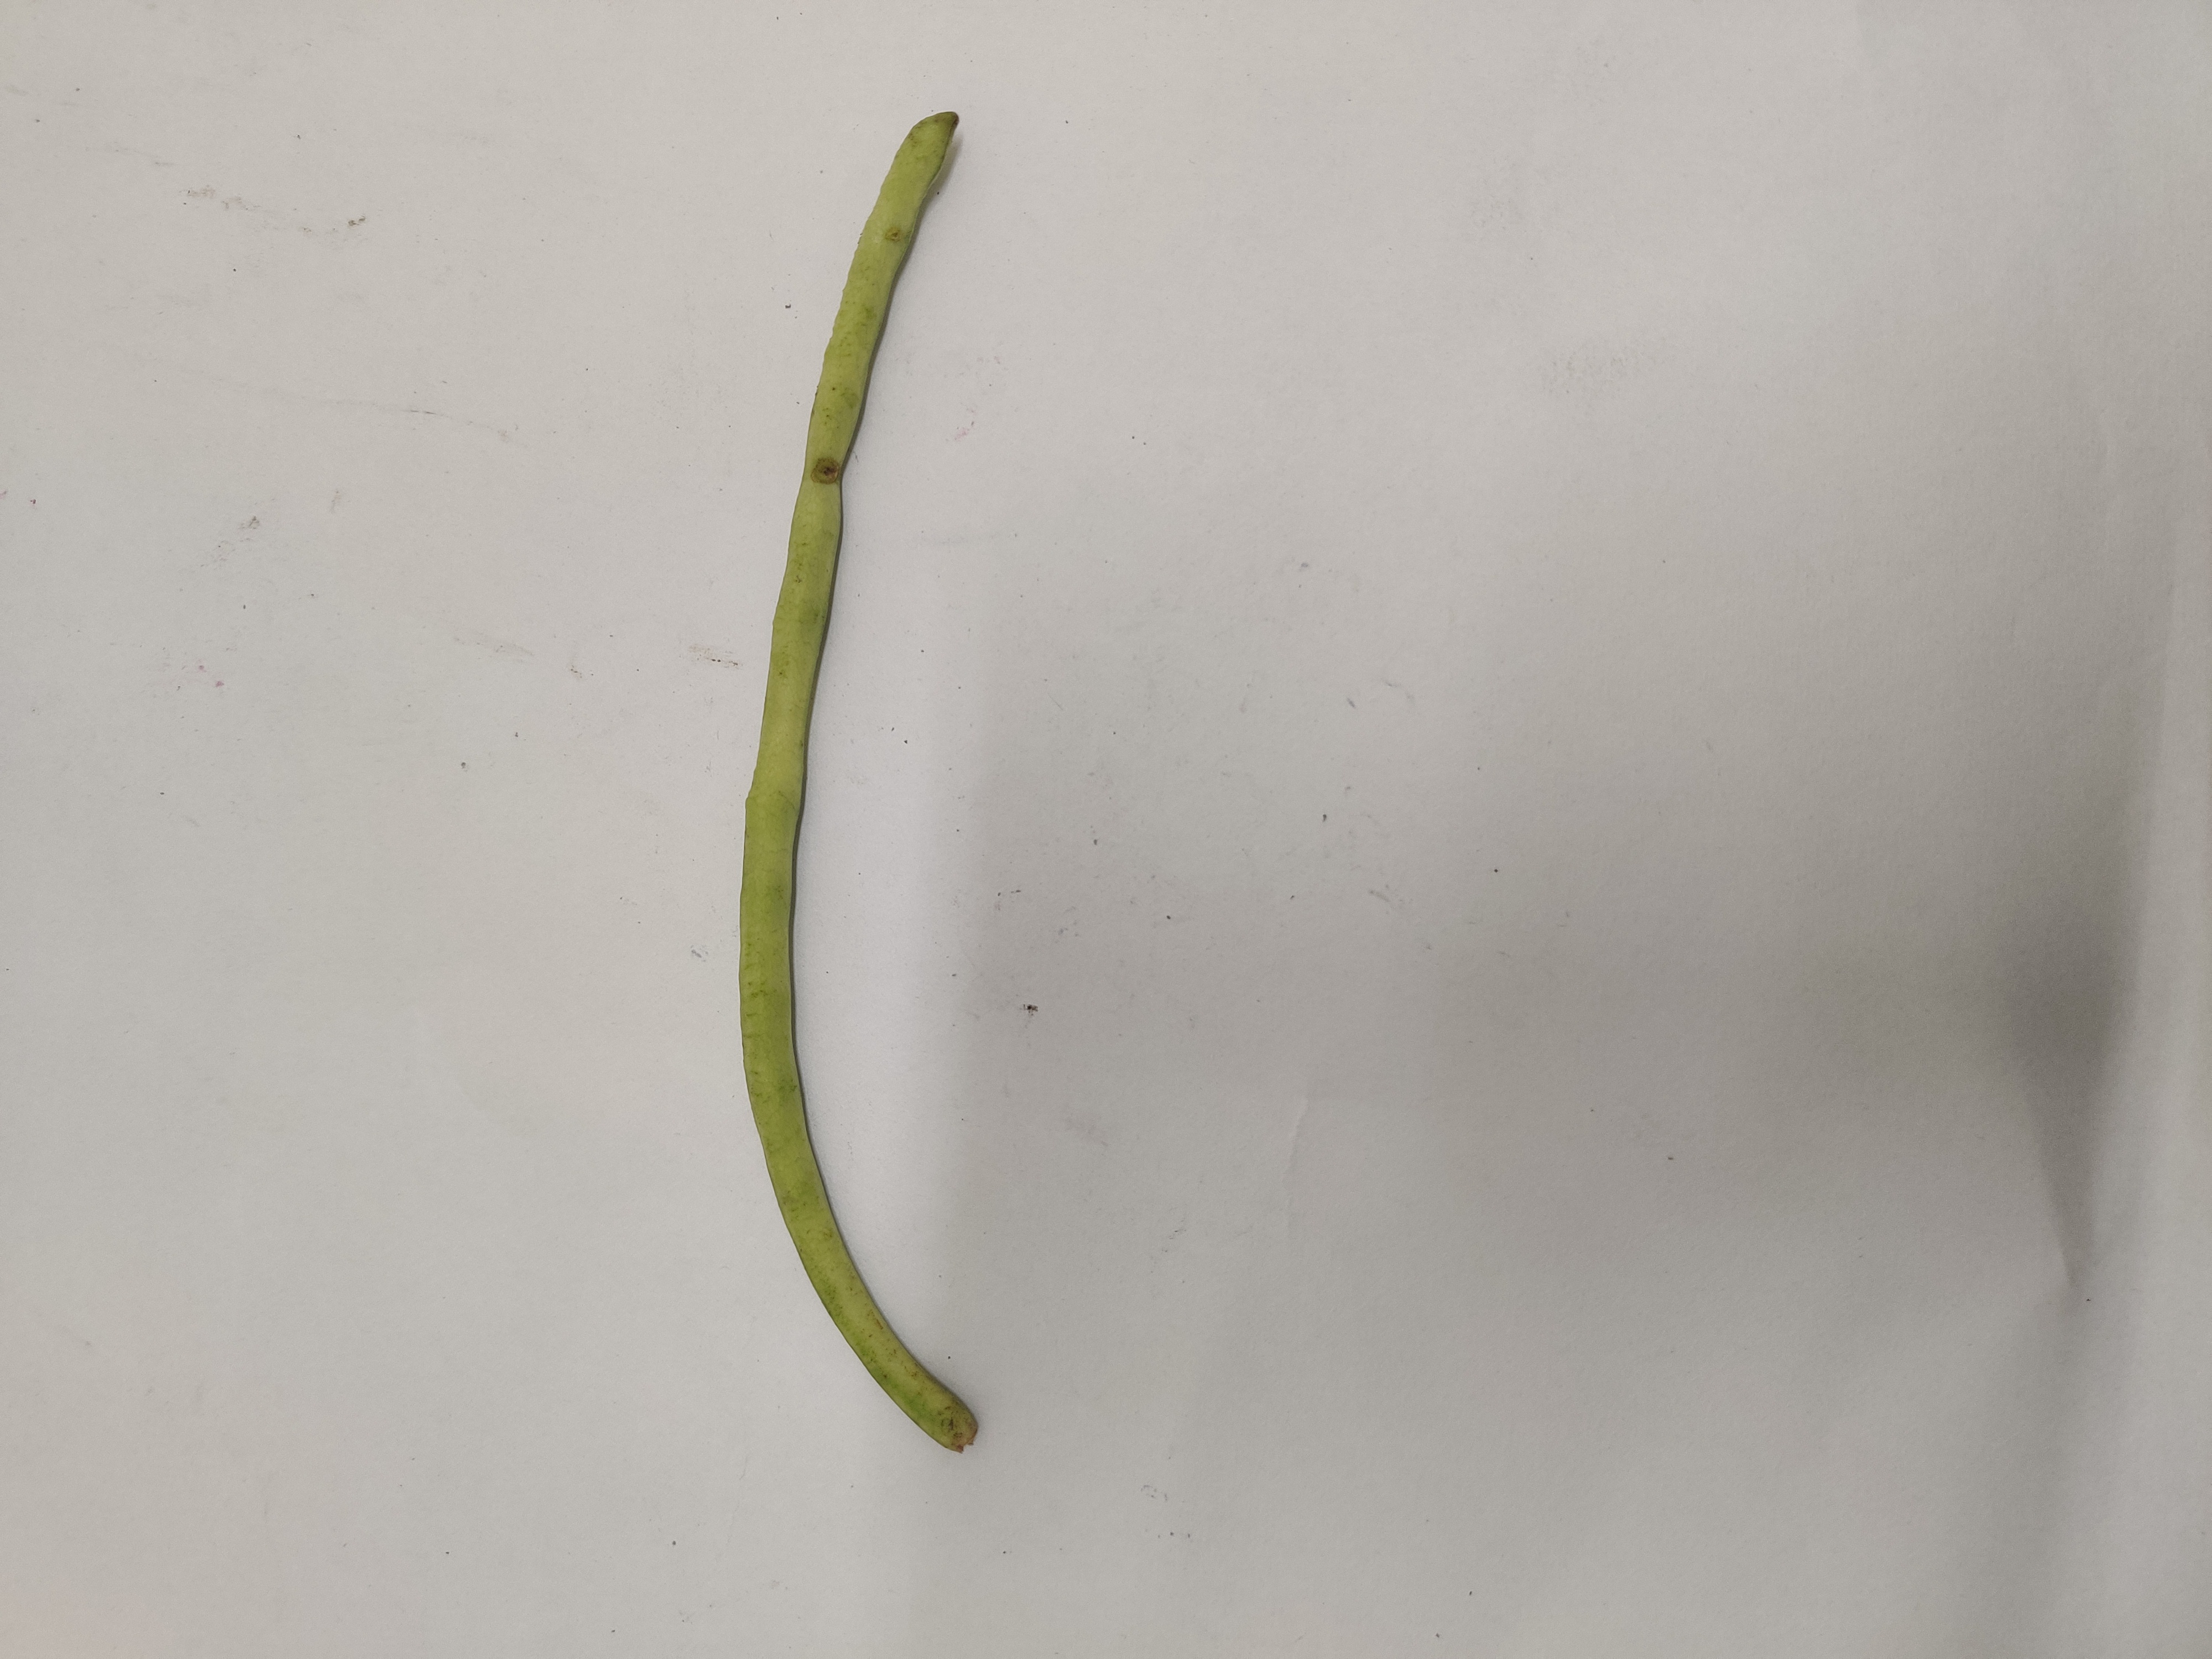
Crop: Cowpea
Condition: Severely Damaged